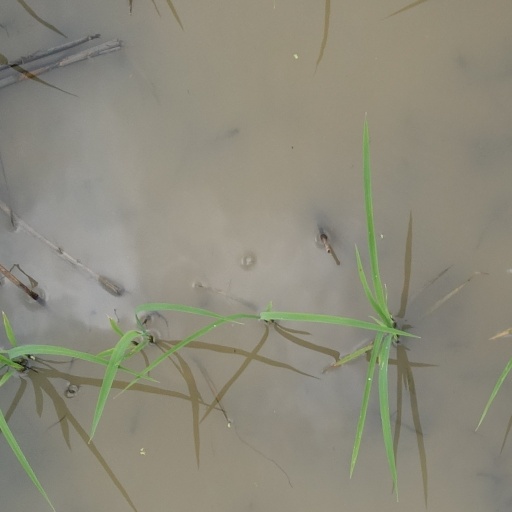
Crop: rice